Hisashi Eguchi

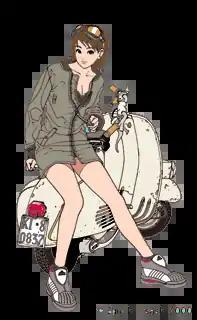
Hisashi Eguchi is known for his female character illustrations and fashion awareness.

Eguchi began drawing at an early age, fascinated by the then-starting Japanese TV broadcasting. He got to know manga through Osamu Tezuka's "Astro Boy". During his childhood, other superheroes like "Ultraman" and "Ultra Seven" also gripped him.